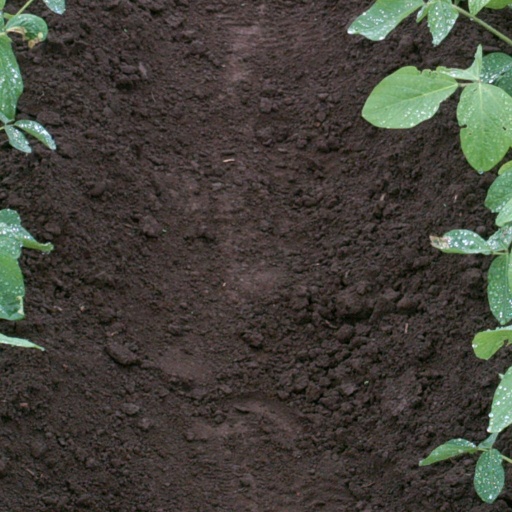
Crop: soybean